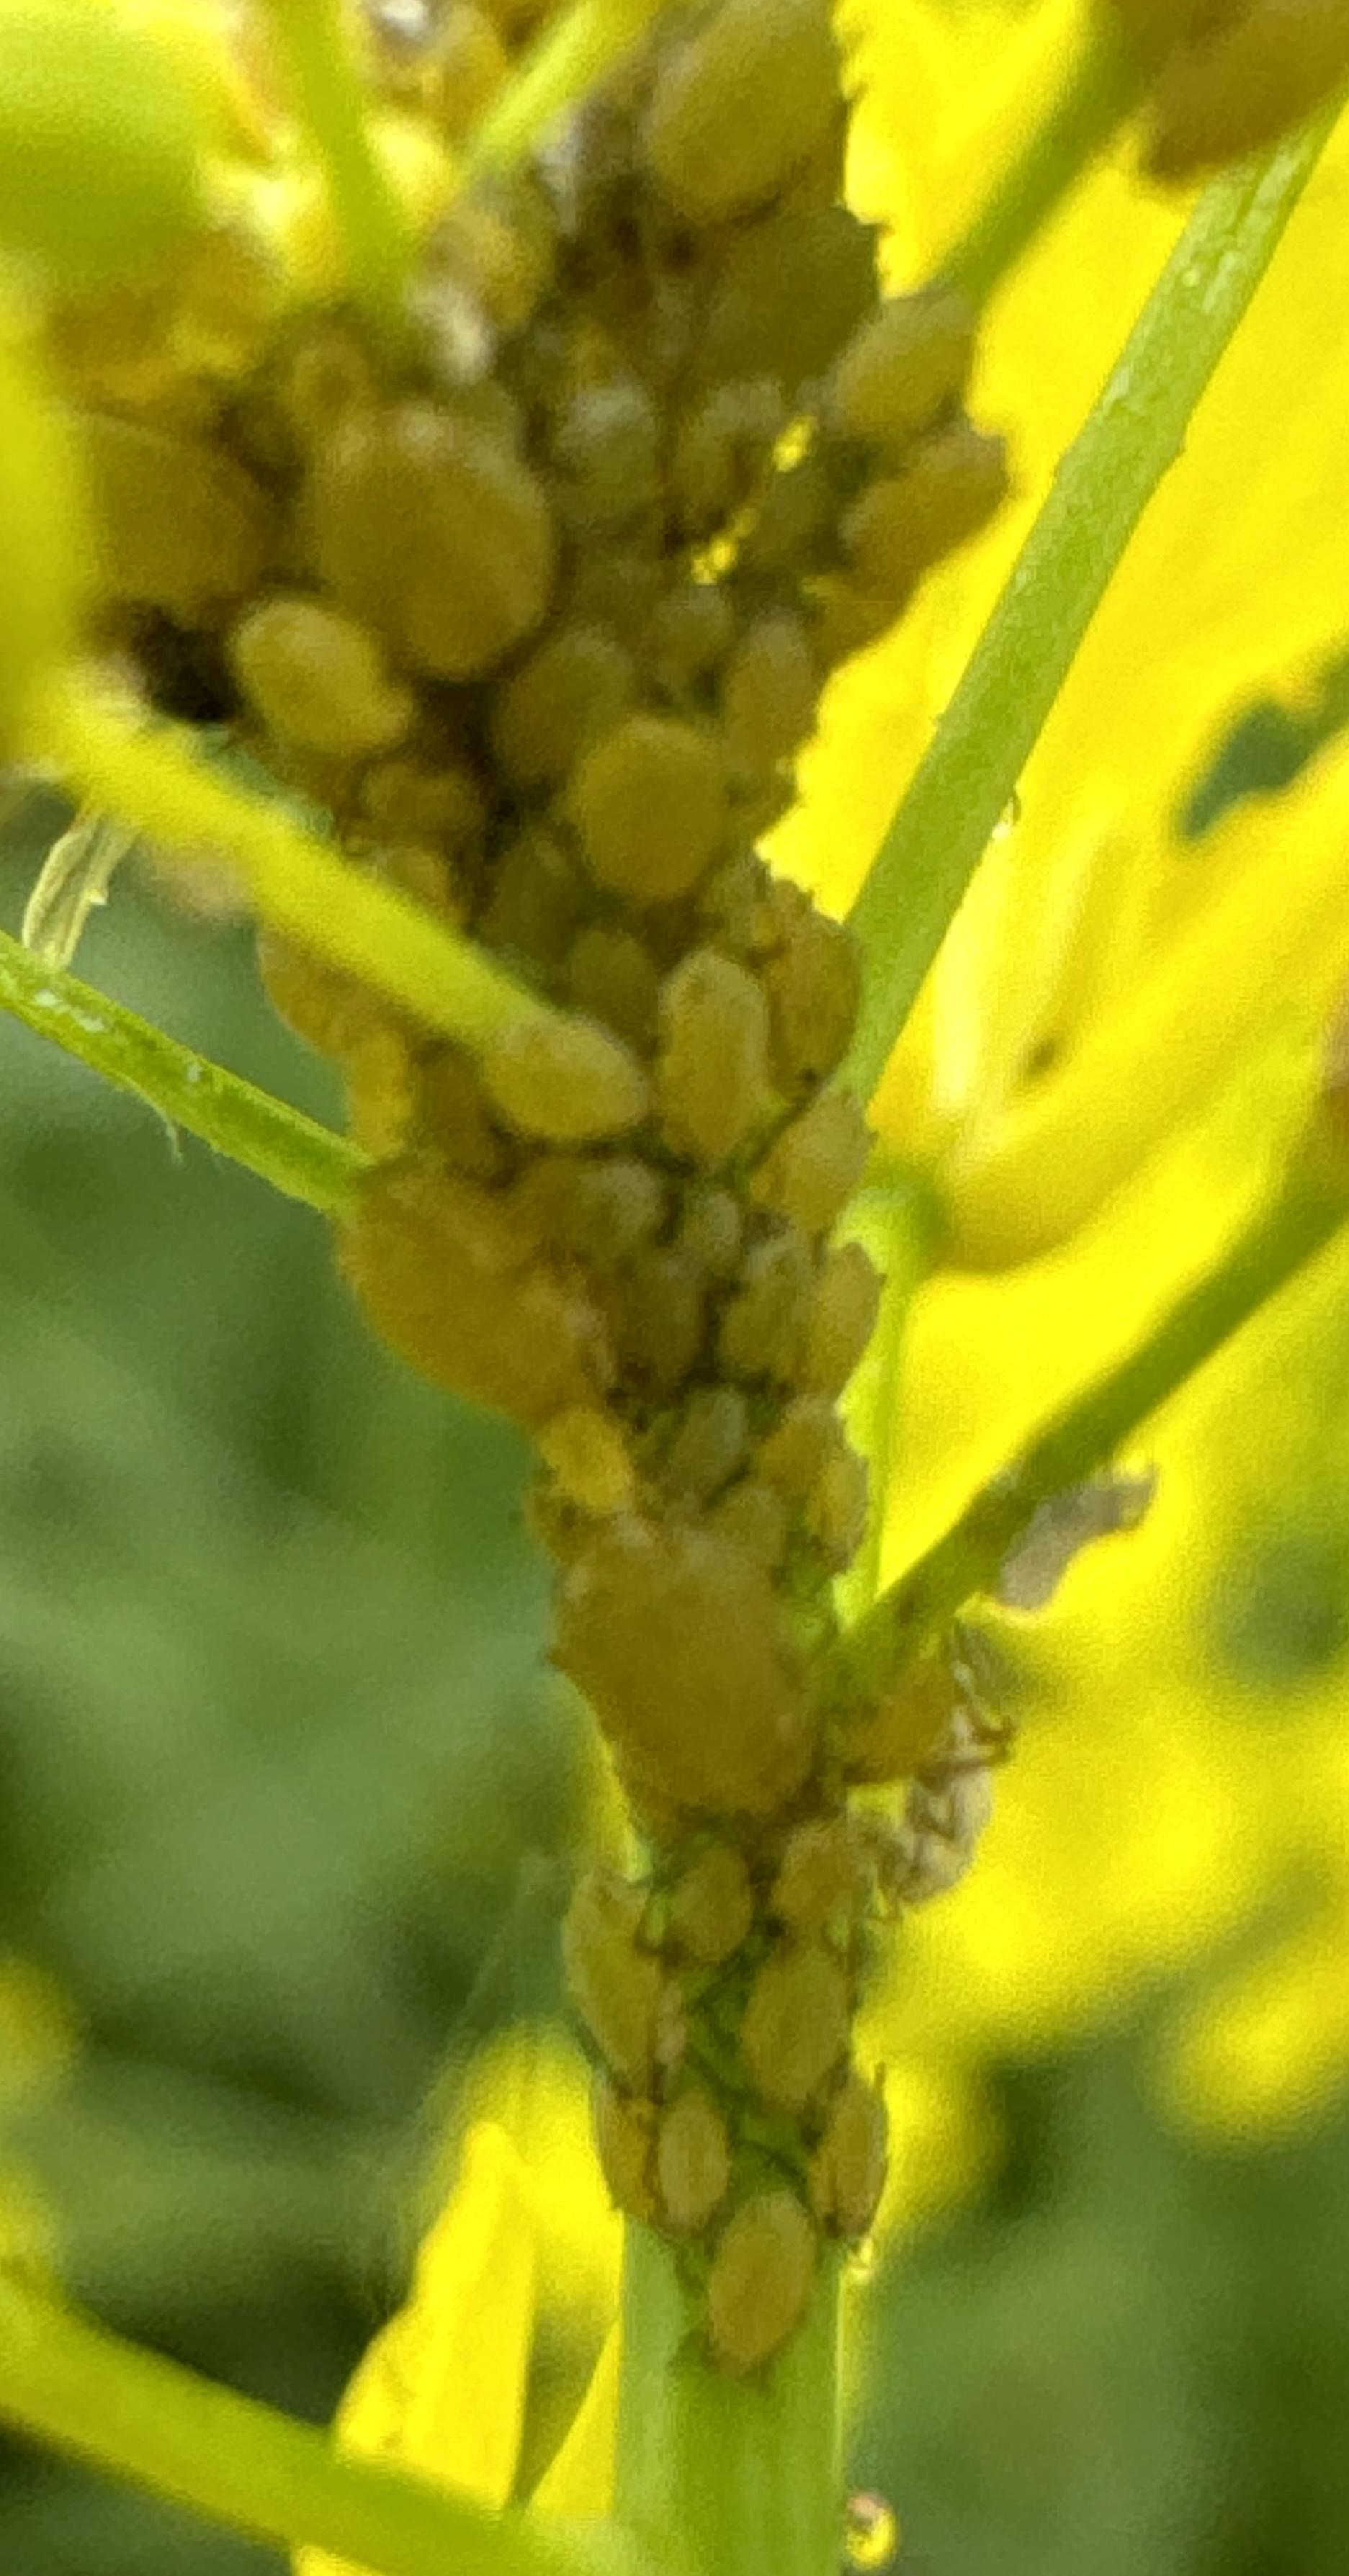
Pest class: turnip_aphid